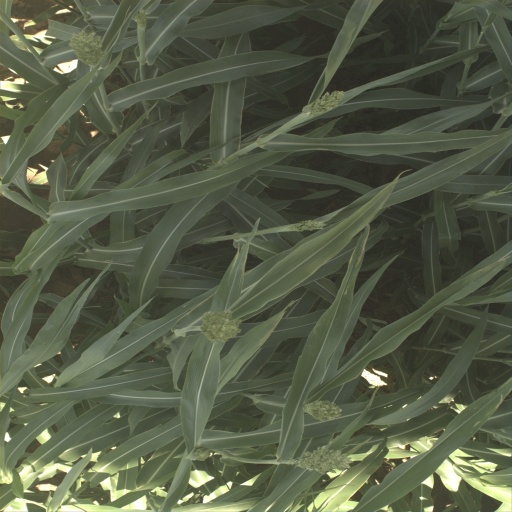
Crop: sorghum